The Dunwich Horror (film)

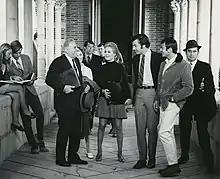
Sandra Dee (center) as Nancy Wagner

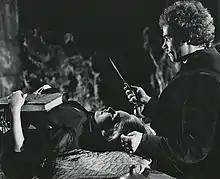
Dean Stockwell and Sandra Dee in a publicity still for the film

A woman groans and writhes with the pain of childbirth in a bedroom from a bygone era as two elderly women - who appear to be twins - and an elderly man watch. She is then led out of the room by the elderly man.